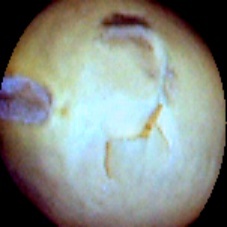
Label: Skin-damaged